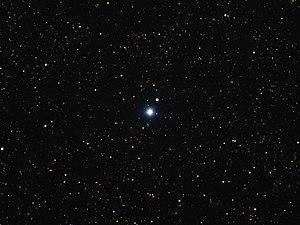
Nu Geminorum est une étoile binaire, ou possiblement multiple de la constellation des Gémeaux. Elle est visible à l'œil nu avec une magnitude apparente de 4,16. Le système présente une parallaxe annuelle de 5,99 mas mesurée par le satellite Hipparcos, ce qui permet d'en déduire qu'il est distant d'environ ∼540 a.l. de la Terre.